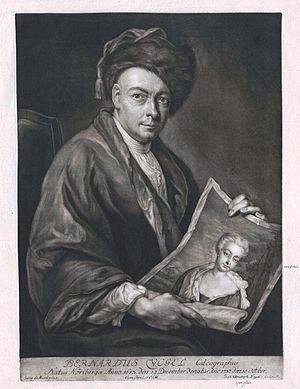
Bernhard Vogel est un graveur allemand spécialisé dans la scène de genre et le portrait.